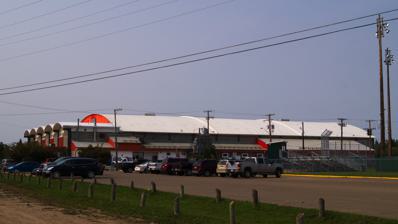
Building: North Battleford Civic Centre
Country: Canada
Year built: 1962
The North Battleford Access Communications Centre , formerly known as the Civic Centre, is a 2,500-seat multi-purpose arena in North Battleford, Saskatchewan built in 1962. It is home to the Battlefords North Stars ice hockey team. It is also home to the North Battleford Kinsmen Indoor Rodeo, held annually every April. North Battleford Civic Centre References